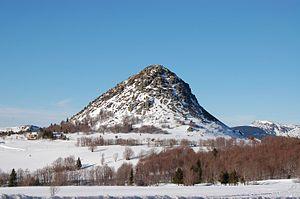
Gerbier de Joncs sous la neige
Saint-Martial est une commune française, géographiquement installée au pied du Massif du Mézenc, administrativement située dans le département de l'Ardèche en région Auvergne-Rhône-Alpes, et qui fut autrefois rattachée à l'ancienne province du Vivarais.